The Genealogy

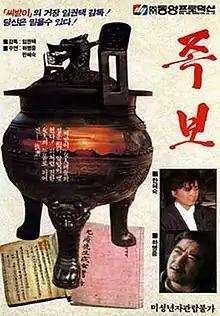
Poster for "The Genealogy" (1979)

The Genealogy is a 1979 South Korean film directed by Im Kwon-taek.